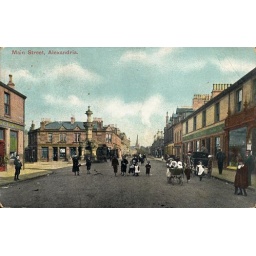
The fountain in Alexandria pre cars and buses